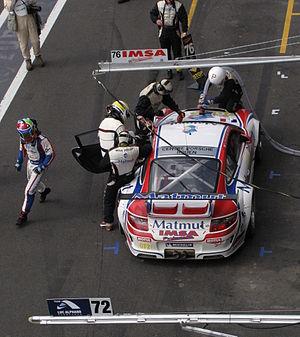
Changement de pilote entre Raymond Narac et Patrick Pilet aux 1 000 kilomètres de Spa 2009.
Patrick Pilet, né le 8 octobre 1981 à Auch, est un pilote automobile français. Depuis 2008, il est un pilote officiel de la marque Porsche.
Les 1 000 kilomètres de Spa 2009, disputés le 10 mai 2009 sur le circuit de Spa-Francorchamps en Belgique, sont la vingt-neuvième édition de cette épreuve, la vingt-quatrième sur un format de 1 000 kilomètres, et la deuxième manche des Le Mans Series 2009. Il s'agit de la vingt-huitième course des Le Mans Series courue depuis 2004.